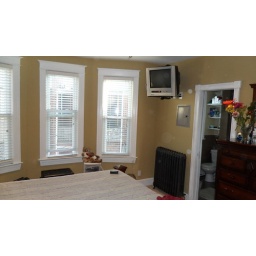
Master bedroom with near full windows